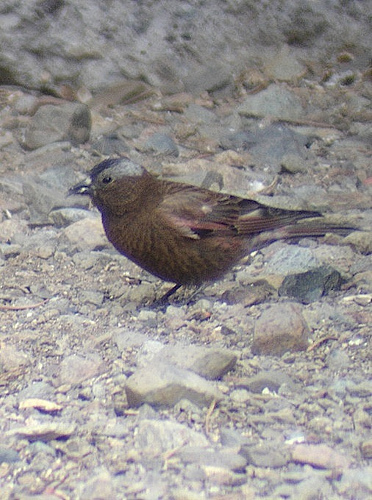
the bird has a small bill and a black eyering.
this bird contains a small head, and brown, black feathers covering the rest of its body except for its wings which have red wingbars.
this is a brown bird with a black crown and a small black beak.
a bird with a speckled light brown and dark brown breast and belly, a dark crown, with brown, gray, and reddish wings.
this small bird has a brown flank, black wings, and a purple belly.
this bird is mostly brown, with a gray crown and a very short gray bill.
a brown bird with grey superciliary, black crown and brown throat and belly.
this mostly-brown bird has a large belly, a pointed grey beak, a grey crown, and grey wings with flecks of pink.
this bird has a a brown breast, belly and black crown
this bird has a gray/silver beck with dark gray on top of head, and body colors tan, brown with some black.
Species: Gray Crowned Rosy Finch